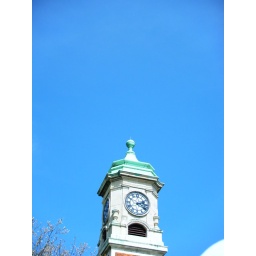
clock tower in queens park4